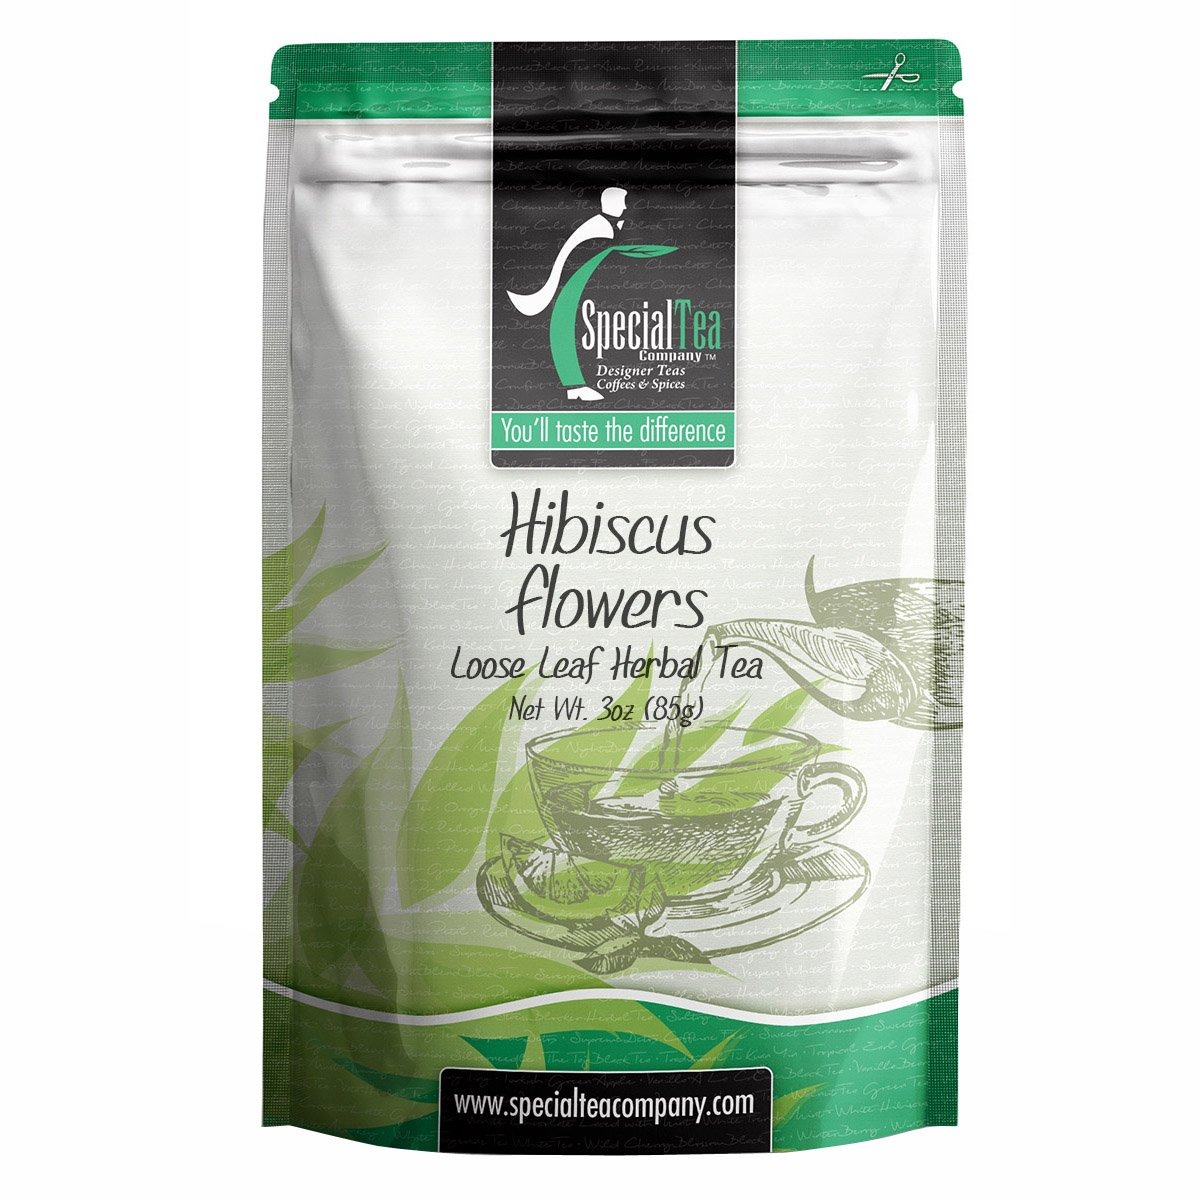
Item Name: Special Tea Hibiscus Flowers Loose Leaf Herbal Tea, 3 Ounce
Bullet Point 1: HERBAL TEA: An herbal tea, tisane, or fruit tea is an herbal infusion not made from the leaves of the tea bush. Tisanes can be made with fresh or dried flowers, leaves, seeds, fruits, barks, grasses or roots.
Bullet Point 2: FLAVOR: Herbal teas are made from various plants, which means herbal teas can come in a wide range of tastes and flavors and make a tempting alternative to sugary soda or water.
Bullet Point 3: CAFFEINE LEVEL: Herbal teas such as, chamomile, ginger and peppermint contain no caffeine at all. This is because these types of teas are not made from the camellia sinensis plant as most teas. However, there are a few herbal teas that contain caffeine, such as yerba mate, guayusa, and yaupon.
Bullet Point 4: REAL LOOSELEAF TEA: Loose leaf tea is a healthier purer way to drink tea. Our 1 oz. sample brews about 10 cups of tea.
Bullet Point 5: REAL LOOSELEAF TEA IN BAGS: Loose leaf tea is a healthier purer way to drink tea, we gently breakup our loose leaf teas for use in eco-friendly tea bags to help retain full flavor.
Bullet Point 6: PREMIUM LOOSELEAF TEA: Premium tea leaves have all their essential oils intact, so the flavor, quality and health benefits are maintained. Individually hand packed in the USA in a resealable pouch to retain freshness.
Product Description: <p>Drinking a tea made from the plant is the most common way to use hibiscus medicinally. The tea is made from drying the the flower itself. Once the dried parts are steeped, the tea turns a rich ruby red color. The drink itself is quite sour, with a taste similar to cranberries.</p> <p>Hibiscus tea has many potential medicinal benefits, including helping lowering blood pressure, lowering cholesterol, protecting your liver, and much more. The hot (or cold) beverage is full of vitamin C and antioxidants, so it's a great way to help prevent colds during the winter months!</p> <p>Loose Leaf Brewing Instructions: Start with cold water and bring water to a boil. Add herbs, one heaping teaspoon per cup of water. For iced herbal infusions, add one level tablespoon. Pour hot water over herbs and steep 4-6 minutes. Remove or strain herbs and enjoy! The herbs we offer are naturally caffeine free, with the exception of our organic Yerba mate.</p> <p>Ingredients: Hibiscus.</p>
Value: 3.0
Unit: Ounce

Price: 14